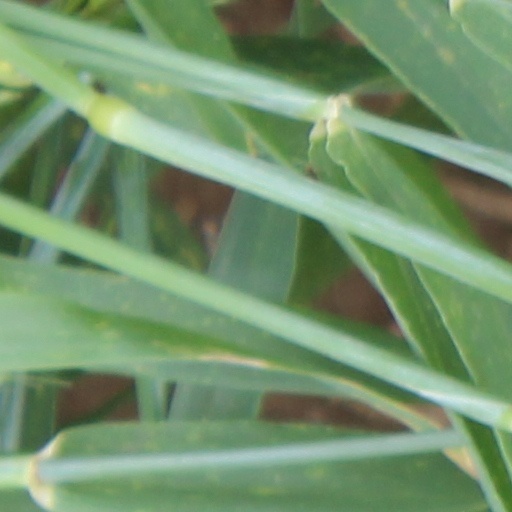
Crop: wheat